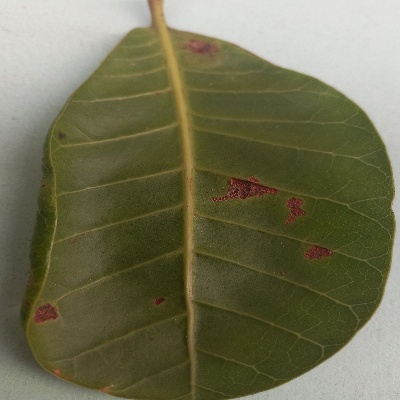
Crop: Cashew
Condition: anthracnose